Émile Scaremberg

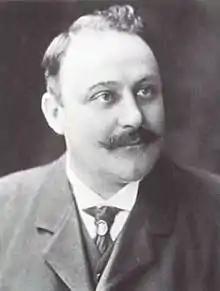
Émile Scaremberg (unknown date)

Scaremberg (sometime spelled Scaramberg) was born in Besançon in Franche-Comté. After studying in Paris, he took singing lessons in the Comtoise capital with a tenor known as Perrin and continued his studies with Charles Nicot (1843–1899). Scaremberg made his début at the Théâtre national de l'Opéra-Comique in April 1893 in Grétry's "Richard Coeur-de-Lion" and stayed with the company for two years. He also began to appear in opera houses in the cities of Bordeaux, Lyon (where he sang "Werther"), Marseille, Nantes, Nice and Vichy and, in 1894, he sang Turiddu in Monte-Carlo. He is included in one of the greatest compilation of classical singing, "The EMI Record of Singing". Scaremberg also performed in 1897 à the hotel of Besançon-les-Bains, in "Roméo et Juliette", "la Favorite" as well as in "Lakmé". He participated in many performances, as in London and Belgium, before sudden vocal difficulties forced him to return to Besançon to teach singing.